Championship Rally (2000 video game)

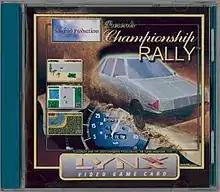
Original cover art

Championship Rally is a homebrew racing video game developed and published by Songbird Productions exclusively for the Atari Lynx on December 15, 2000. Themed around rallying, the players compete with either AI-controlled opponents or against other players in matches across various locations.